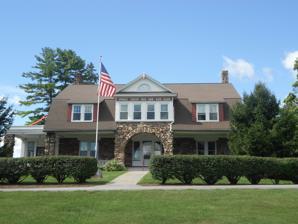
Building: Spruce Creek Rod and Gun Club
Country: United States of America
Year built: 1905
United States historic place Spruce Creek Rod and Gun Club U.S. National Register of Historic Places Show map of Pennsylvania Show map of the United States Location Pennsylvania Route 45, northeast of Franklinville (6501 Clubhouse Lane), Franklin Township, Pennsylvania Coordinates 40°40′28″N 78°02′52″W / 40.67444°N 78.04778°W / 40.67444; -78.04778 Area 10 acres (4.0 ha) Built 1905 Architect Schollar & Hersh Architectural style Colonial Revival NRHP reference No. 91000228 Added to NRHP February 28, 1991 The Spruce Creek Rod and Gun Club is a historic, American clubhouse and associated outbuilding complex that is located in Franklin Township , Huntingdon County, Pennsylvania . It was added to the National Register of Historic Places in 1991. History and architectural features This clubhouse was built in 1905 and has a two-and-one-half-story main section with a two-story ell.  It was built using local fieldstone and lumber, and has gambrel roofs with dormers . The building was designed in the Colonial Revival style. Also located on the property is a stone generator building (1906-1908), an ice house , and a garage/ carriage house (1908-1909) with a long, shed addition (1920s). The club was founded by prominent businessmen who resided primarily in Altoona, Pennsylvania . It was added to the National Register of Historic Places in 1991. References